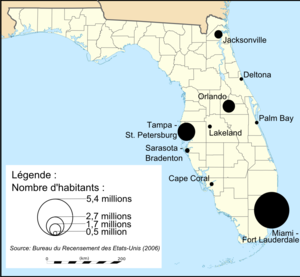
Carte des principales agglomérations de Floride en 2006. Source
Les habitants de l'État américain de Floride sont aujourd'hui désignés par le mot « floridien ». Selon le bureau du recensement des États-Unis, ils forment une population totale de 19 893 297 habitants en 2014, ce qui place l'État de Floride au troisième rang du pays derrière la Californie et le Texas. Sa démographie se distingue par sa forte croissance, largement due à l'immigration, ainsi que par une forte présence hispanique, et plus particulièrement cubaine.